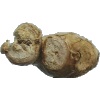
Label: ginger_root